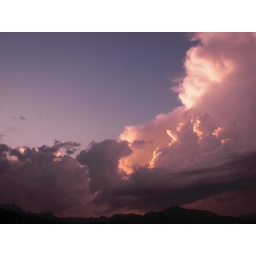
sky in pink